Canadian Museum of Nature

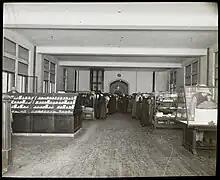
Visitors examine mineral displays at the museum in 1912

In 1881, the museum relocated from Montreal to downtown Ottawa; although space in the new facility soon proved to be inadequate, with the Royal Society of Canada petitioning the federal government to build a new building for the museum by 1896. Preliminary plans for a new building were drawn up by 1899, although work on the building did not begin until 1906. In the following year, management of the museum was assumed by the Department of Mines, with the mandate formally expanded to include anthropological studies. The new museum building, the Victoria Memorial building, was also completed in 1910, although it was not opened to the public until 1912. In 1927, the museum division of the Department of Mines was renamed the "National Museum of Canada"; with the museum formally split from the GSC.